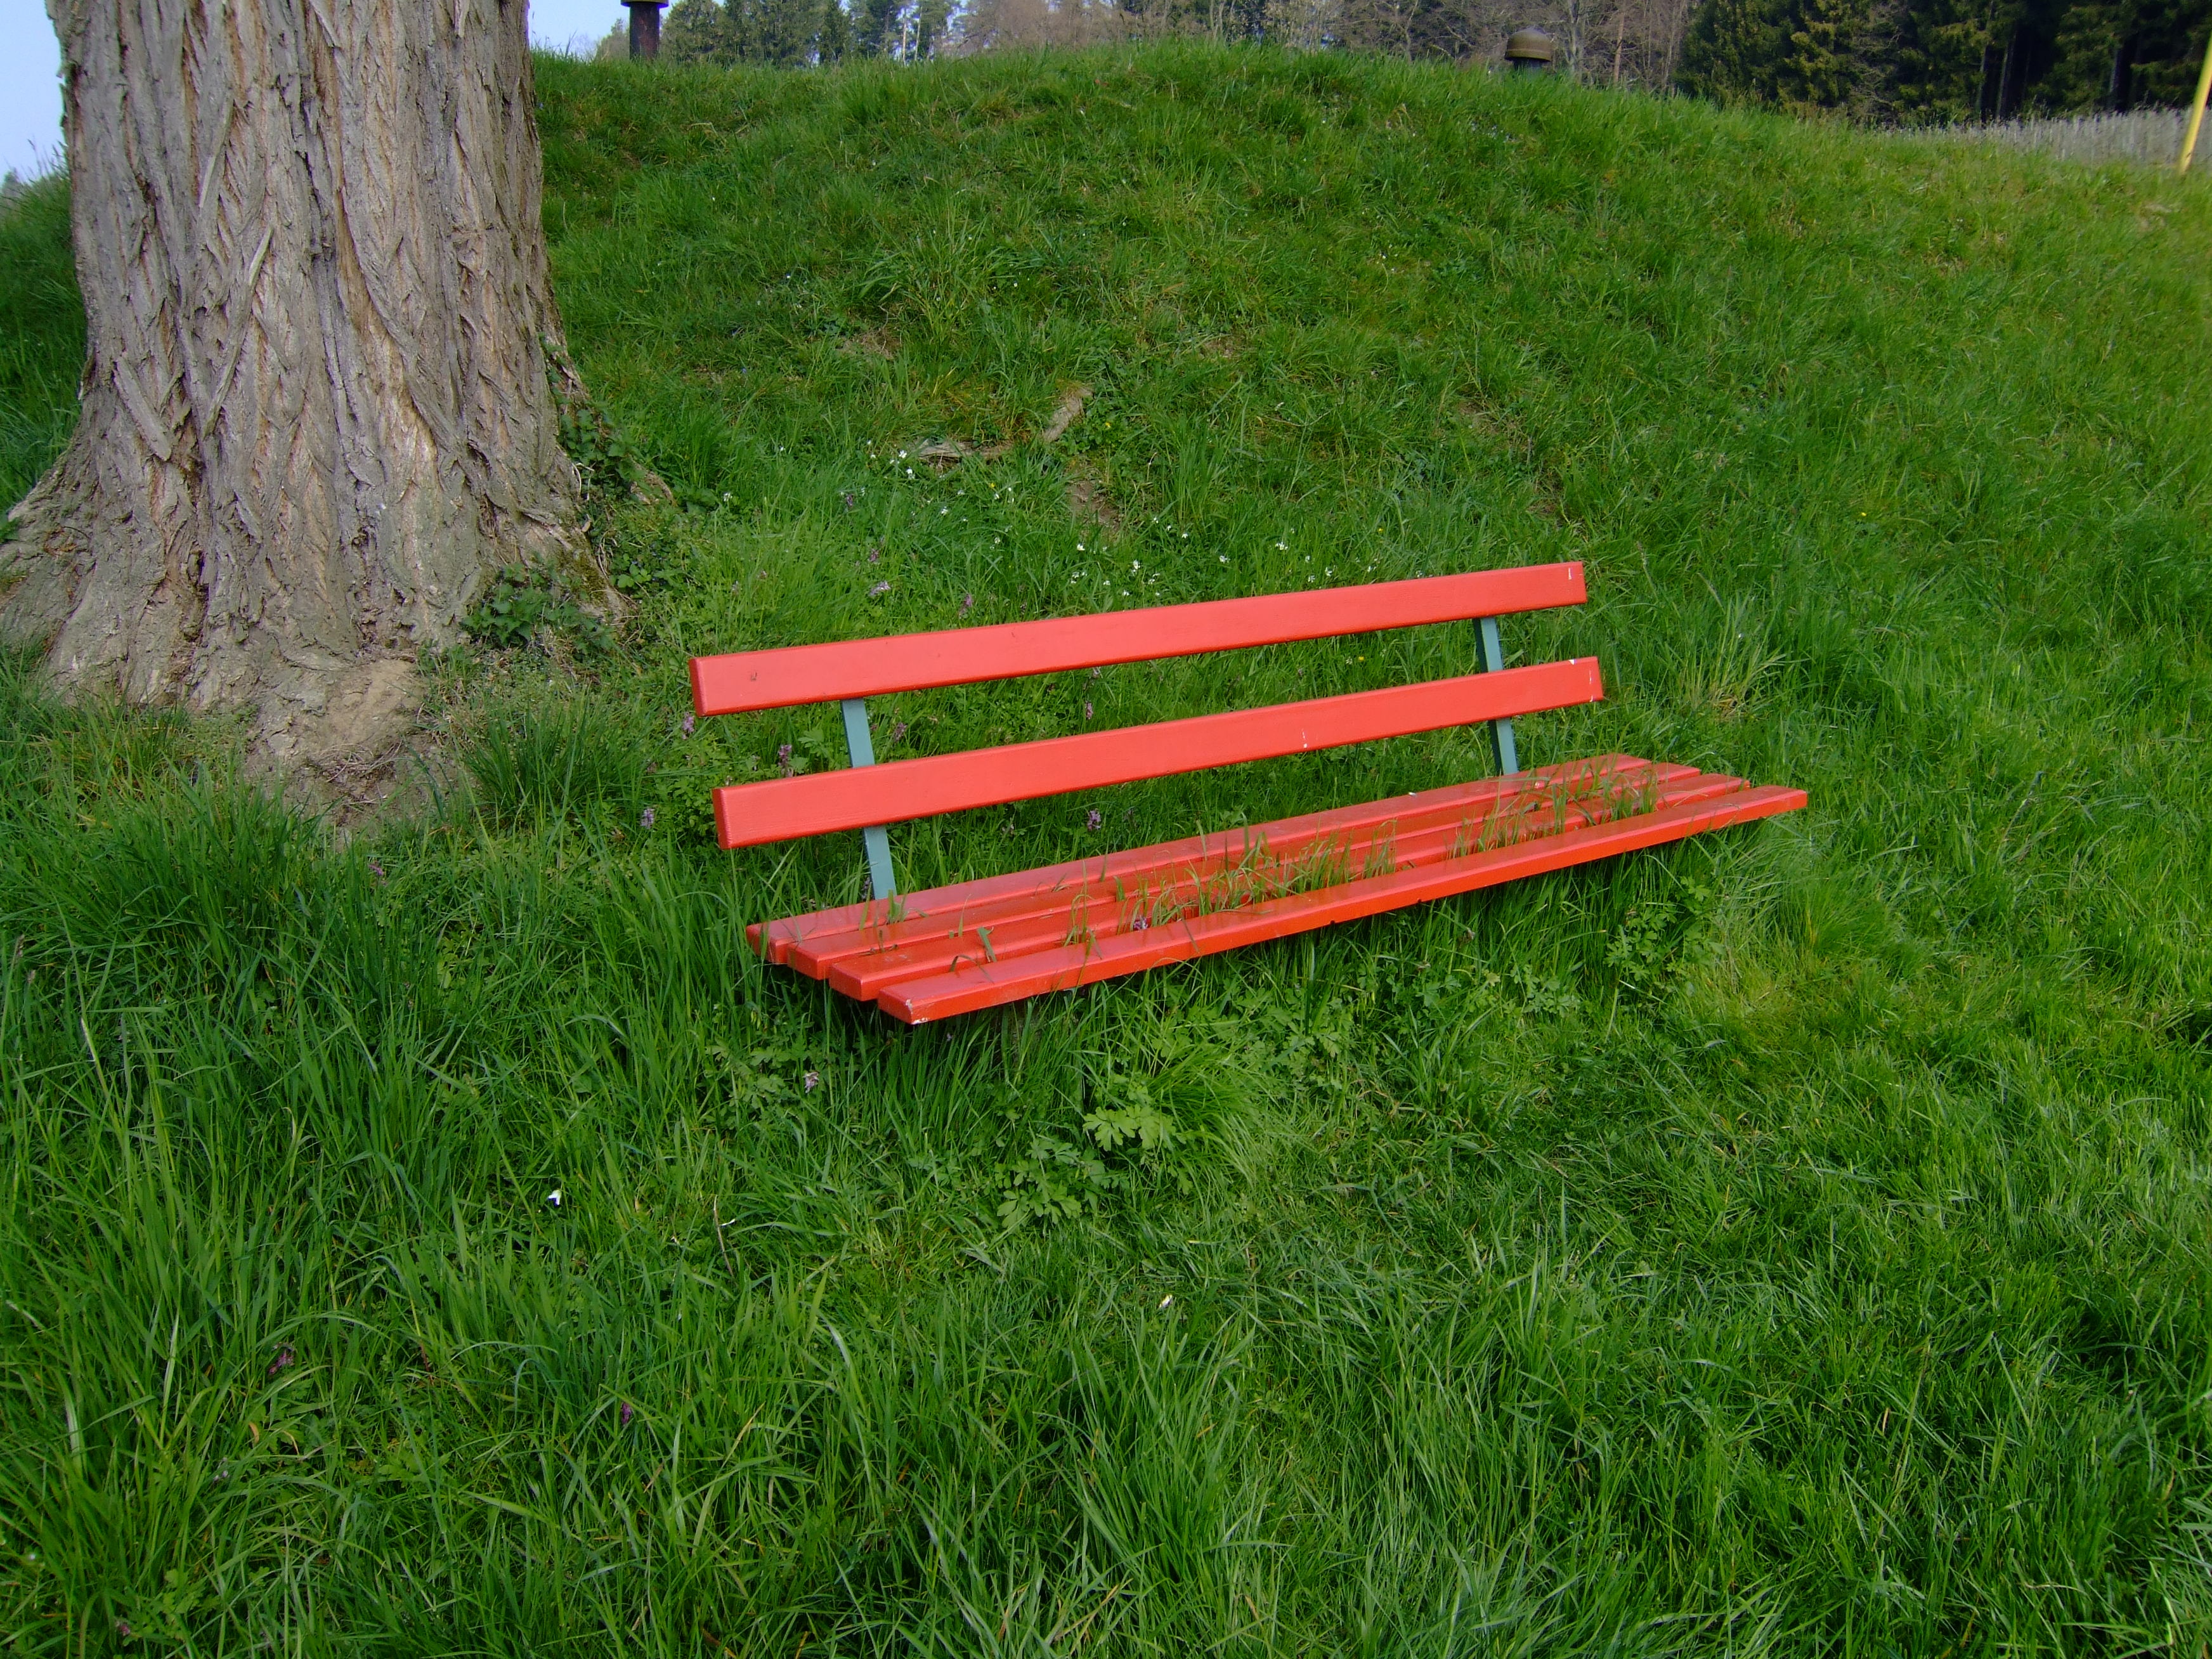
nature, grass, bench, field, lawn, meadow, rest, furniture, agriculture